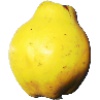
Label: Quince 1